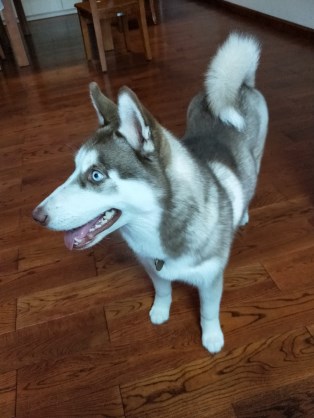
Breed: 1160-n000003-Siberian_husky